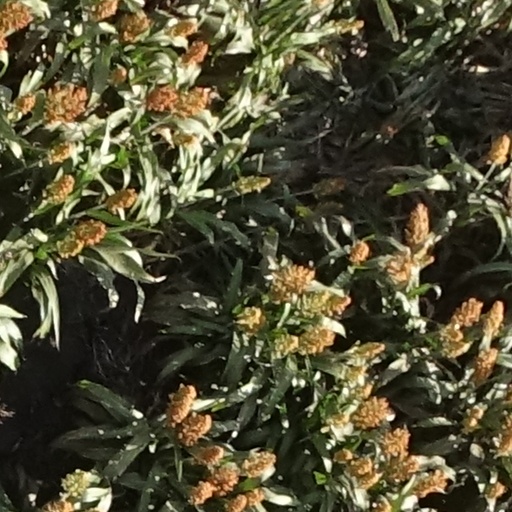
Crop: sorghum